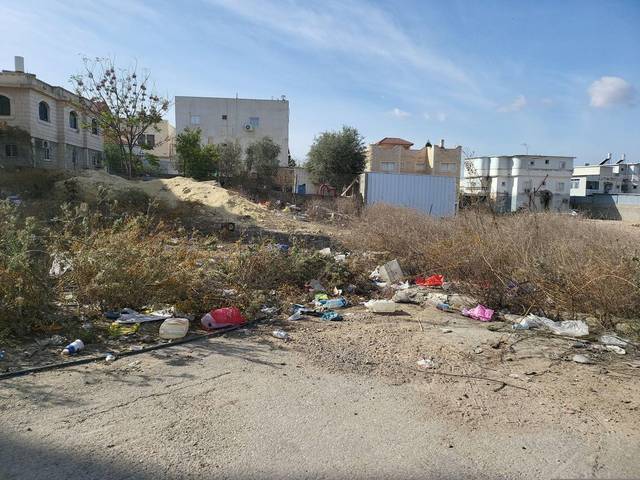
Region: Israel
Coordinates: 31.396, 34.752